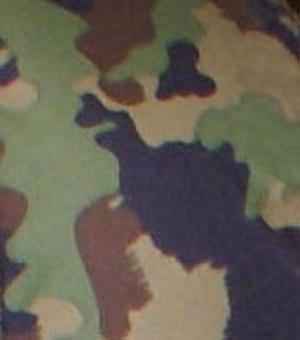
Le TAZ 90 est un camouflage utilisé par l'Armée suisse pour ses tenues de combat. Le motif est basé sur quatre couleurs : tan, brun, vert et noir. Il est une version plus aboutie que les TAZ 57 et 83. Il a à ce titre remplacé dans les années 1990 le TAZ 83. Basé sur Alpenflage, on a procédé à la suppression des taches blanches et du rouge. D'autres modifications mineures ont également été apportées pour concevoir le nouveau motif. On suppose que l'adoption du TAZ 90 avait pour but officieux de se conformer aux normes de camouflage de l'OTAN.
Les équipements de l'Armée suisse, rassemblent différentes sortes de véhicules, des chars de combat, des véhicules de transport de troupe ainsi que des hélicoptères de transport et des avions de combat en service dans les Forces terrestres ou les Forces aériennes.